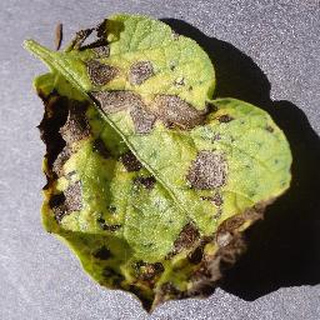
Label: potato_early_blight